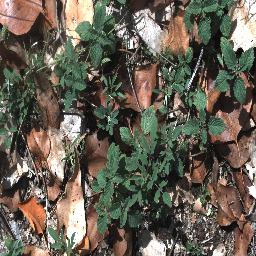
Label: negative